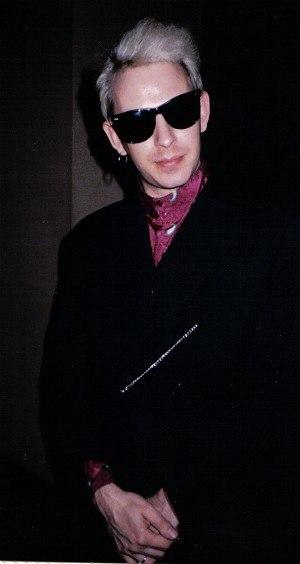
Steven Severin [ˈstiːvən ˈsɛvəɹɪn] est un compositeur britannique né le 25 septembre 1955 à Highgate. Son instrument de prédilection est la basse.